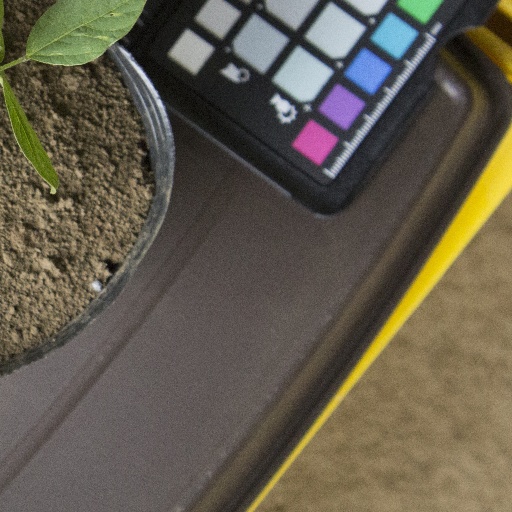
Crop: soybean